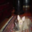
Label: cat